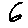
Label: 6